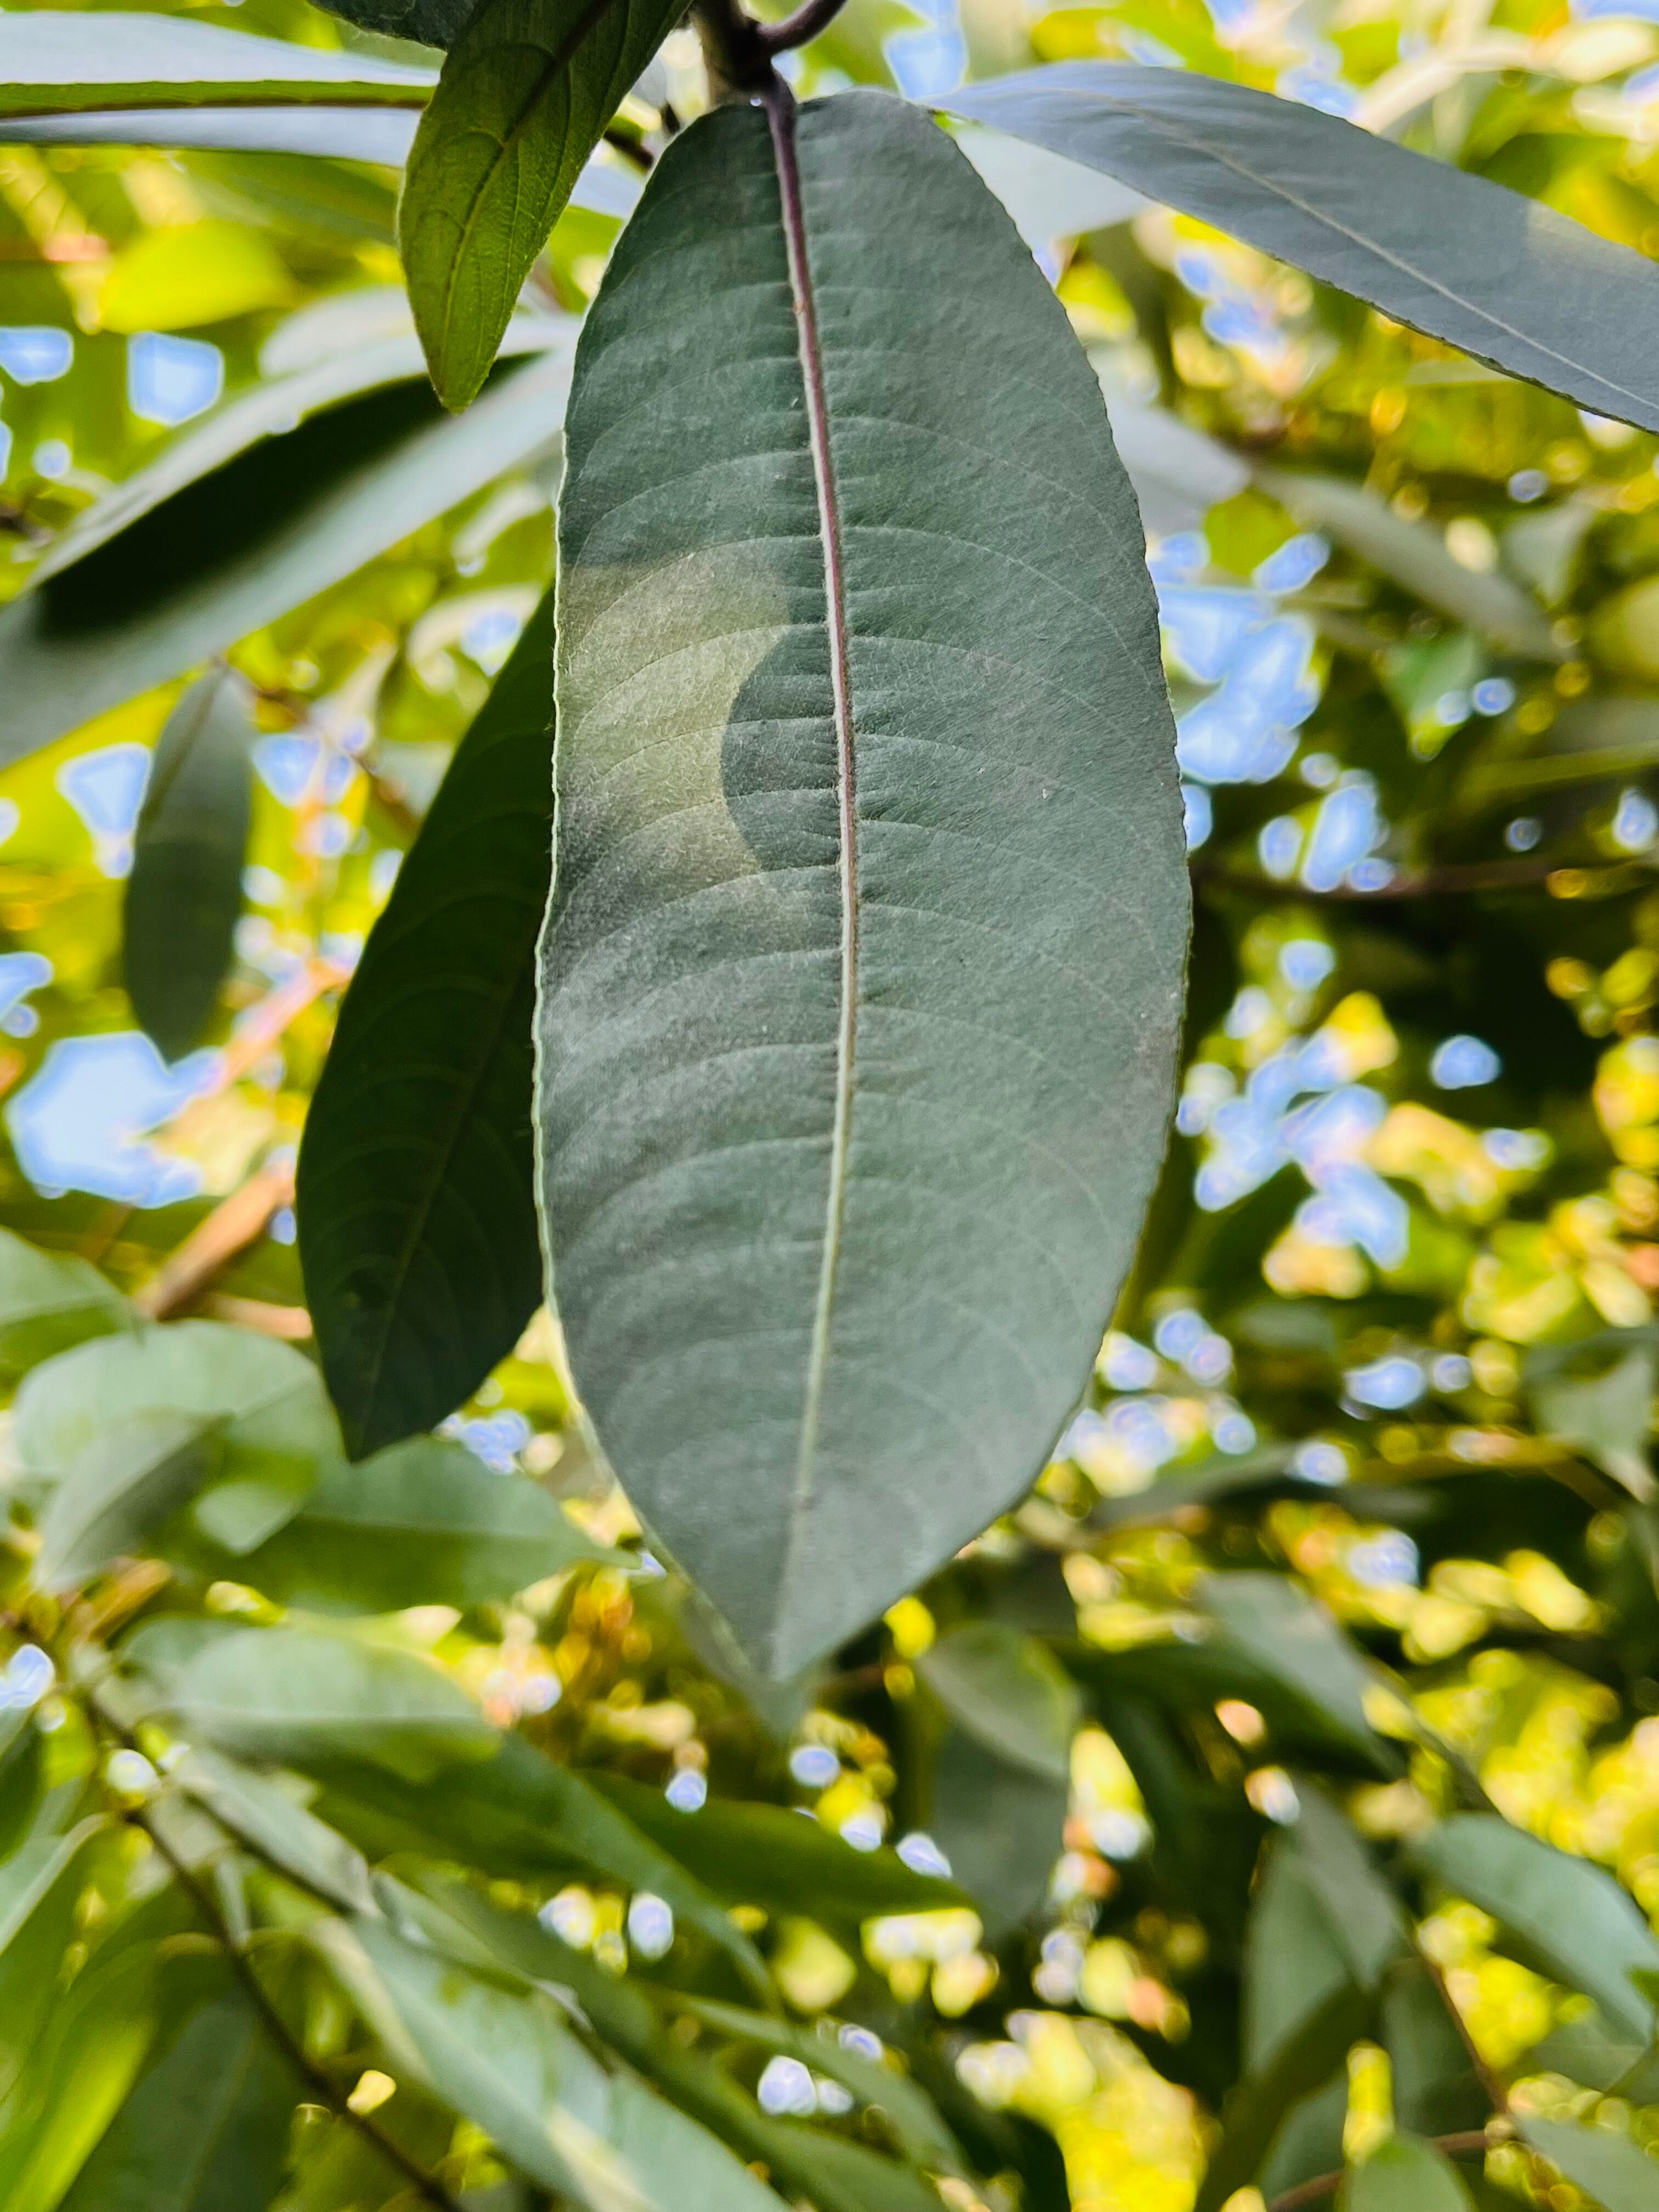
Plant species: terminalia-arjuna